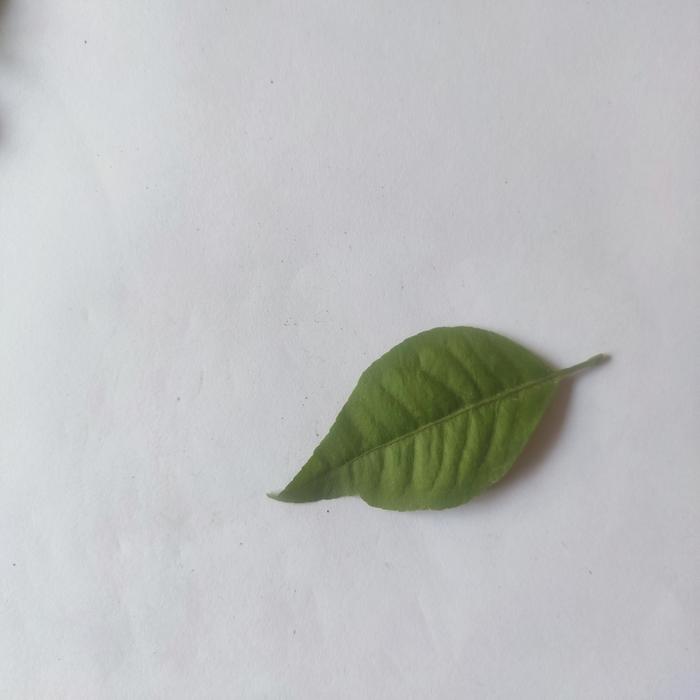
Crop: Aegle Marmelos
Leaf condition: Healthy_Leaf